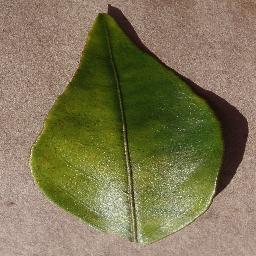
Label: Orange___Haunglongbing_(Citrus_greening)